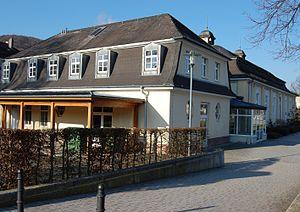
Le Pur-sang, est la plus connue des races de chevaux à sang chaud. C'est l'une des races les plus répandues, puisqu'il court sur les pistes d'hippodromes lors des courses de galop. Le nom de « pur-sang » peut en théorie faire référence à plusieurs races de chevaux, et par extension, races animales. Le nom de « pur-sang anglais », vieilli, est vu comme un pléonasme aux yeux des puristes.